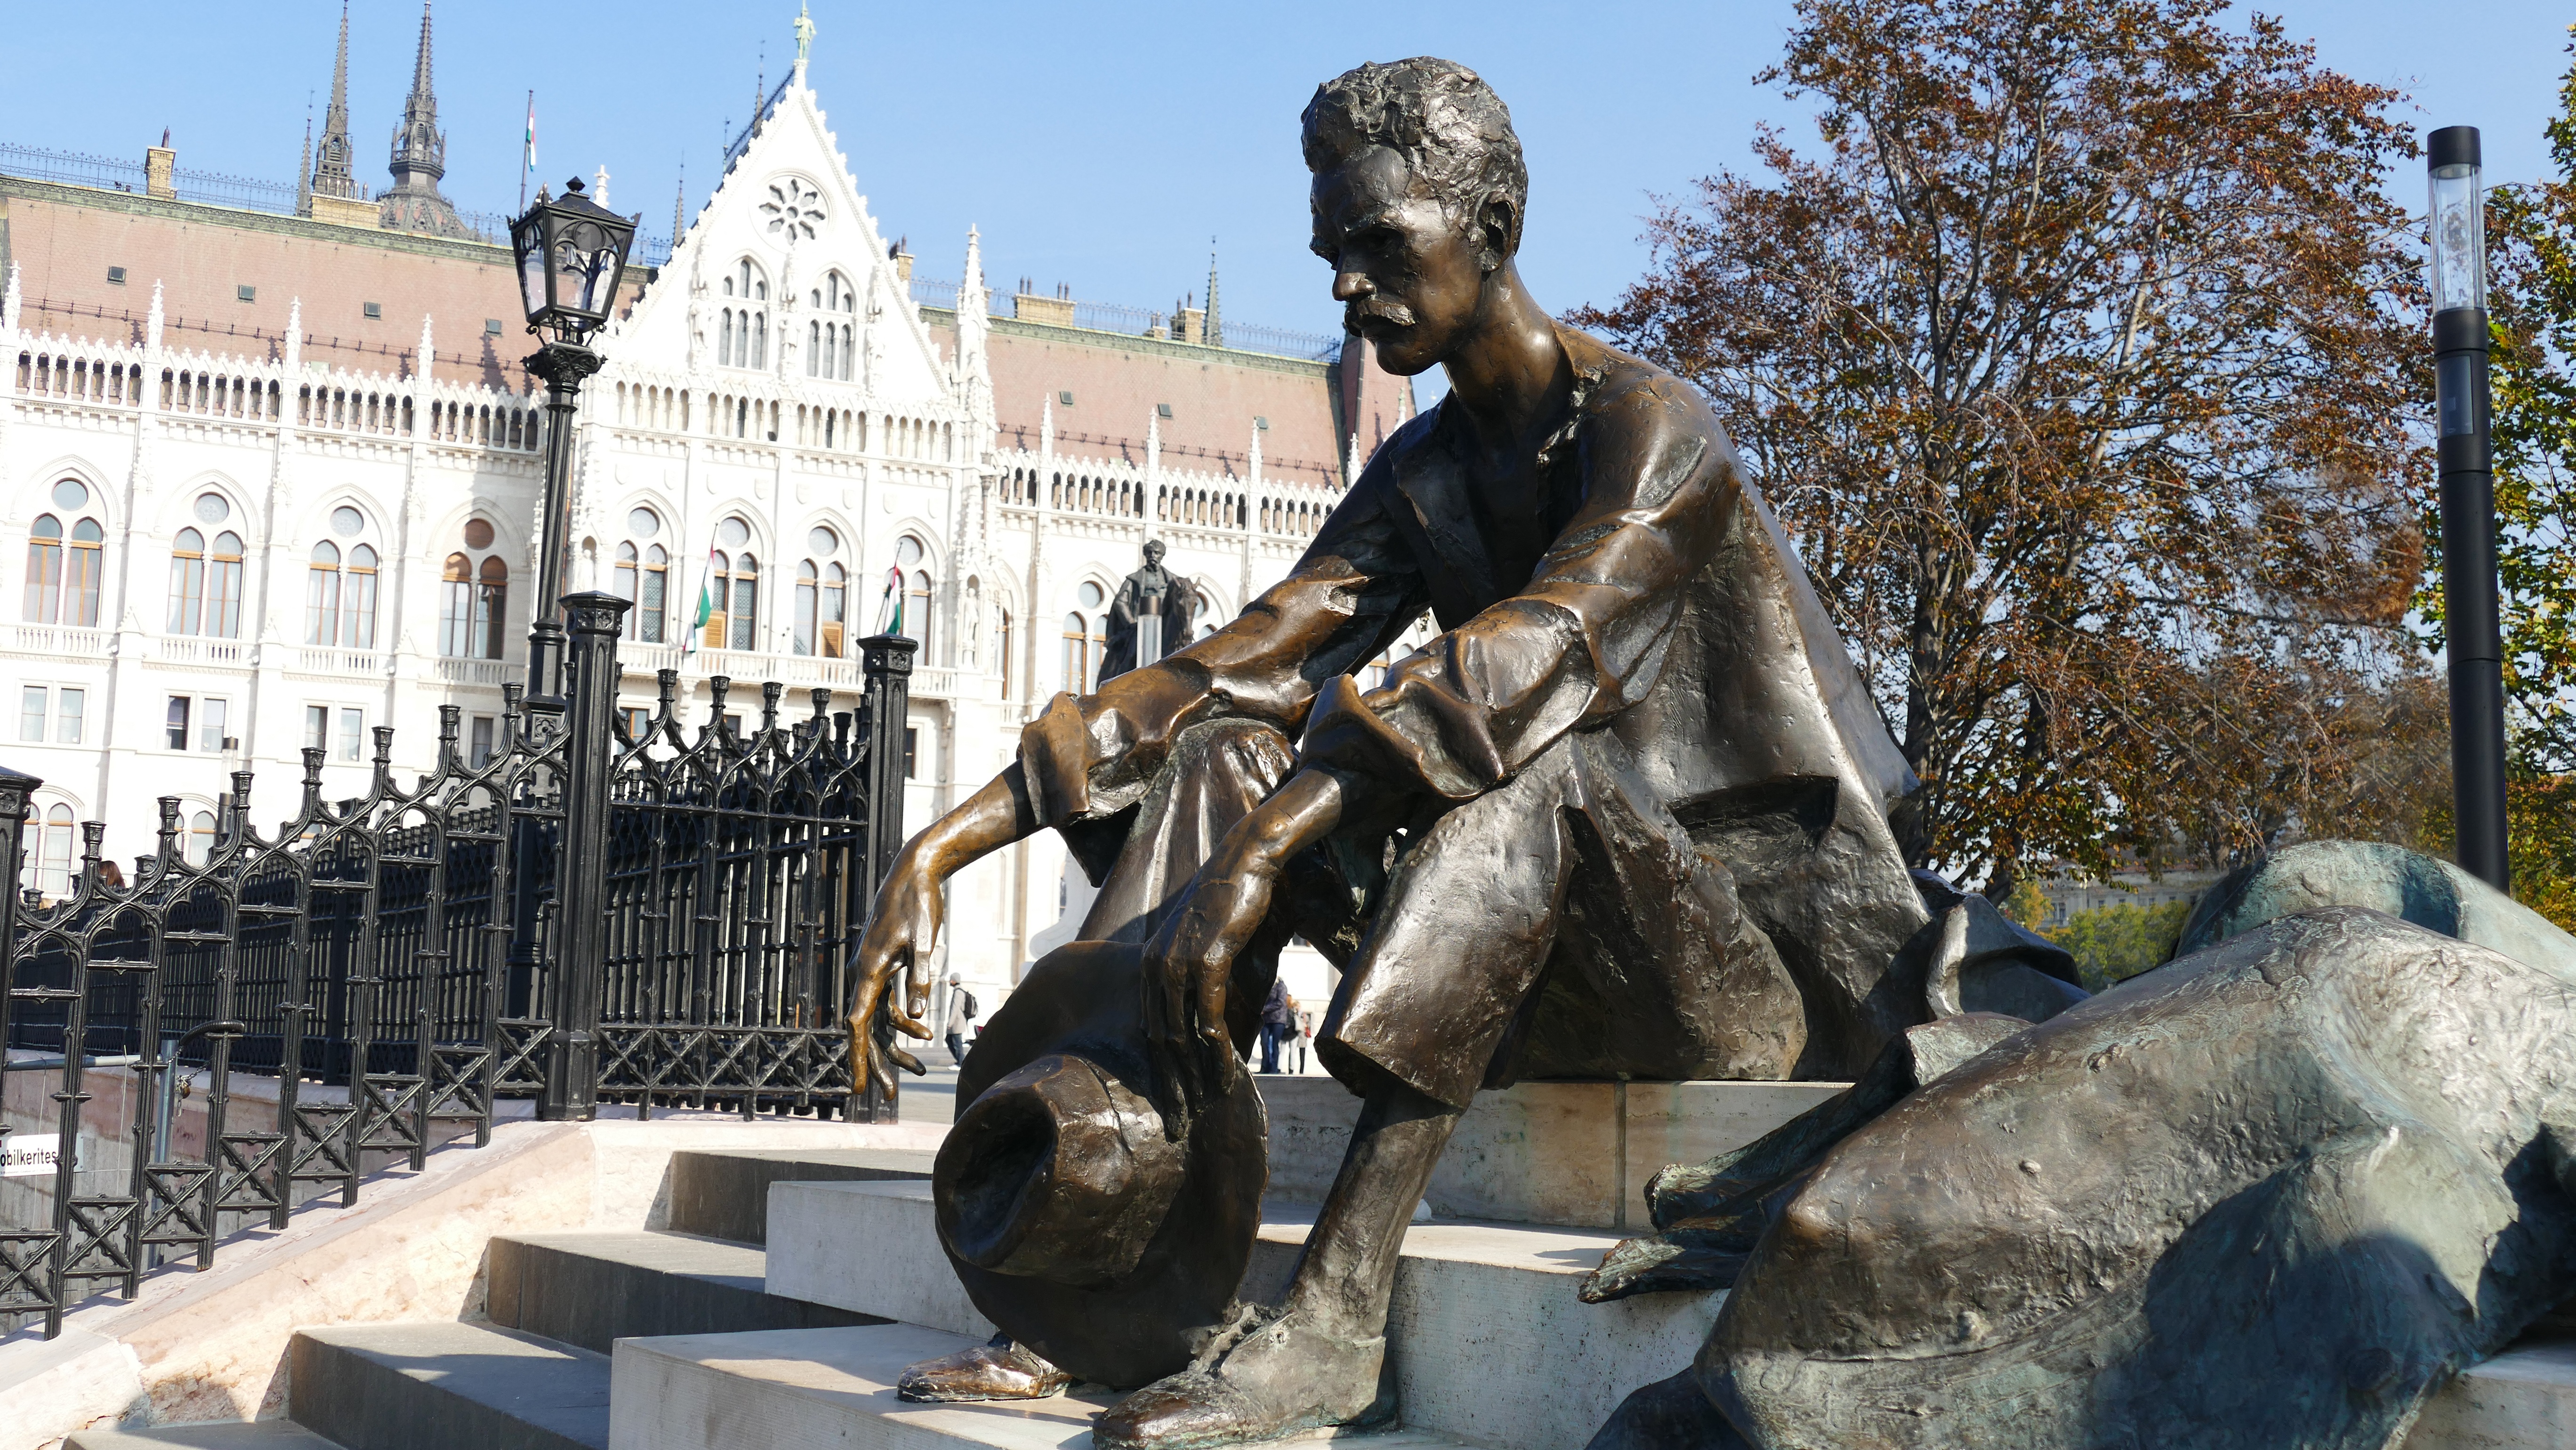
monument, statue, tourism, sculpture, art, budapest, poet, bronze statue, tours, the danube, ancient history, danube embankment, men's, attila j zsef, sitting dtairs